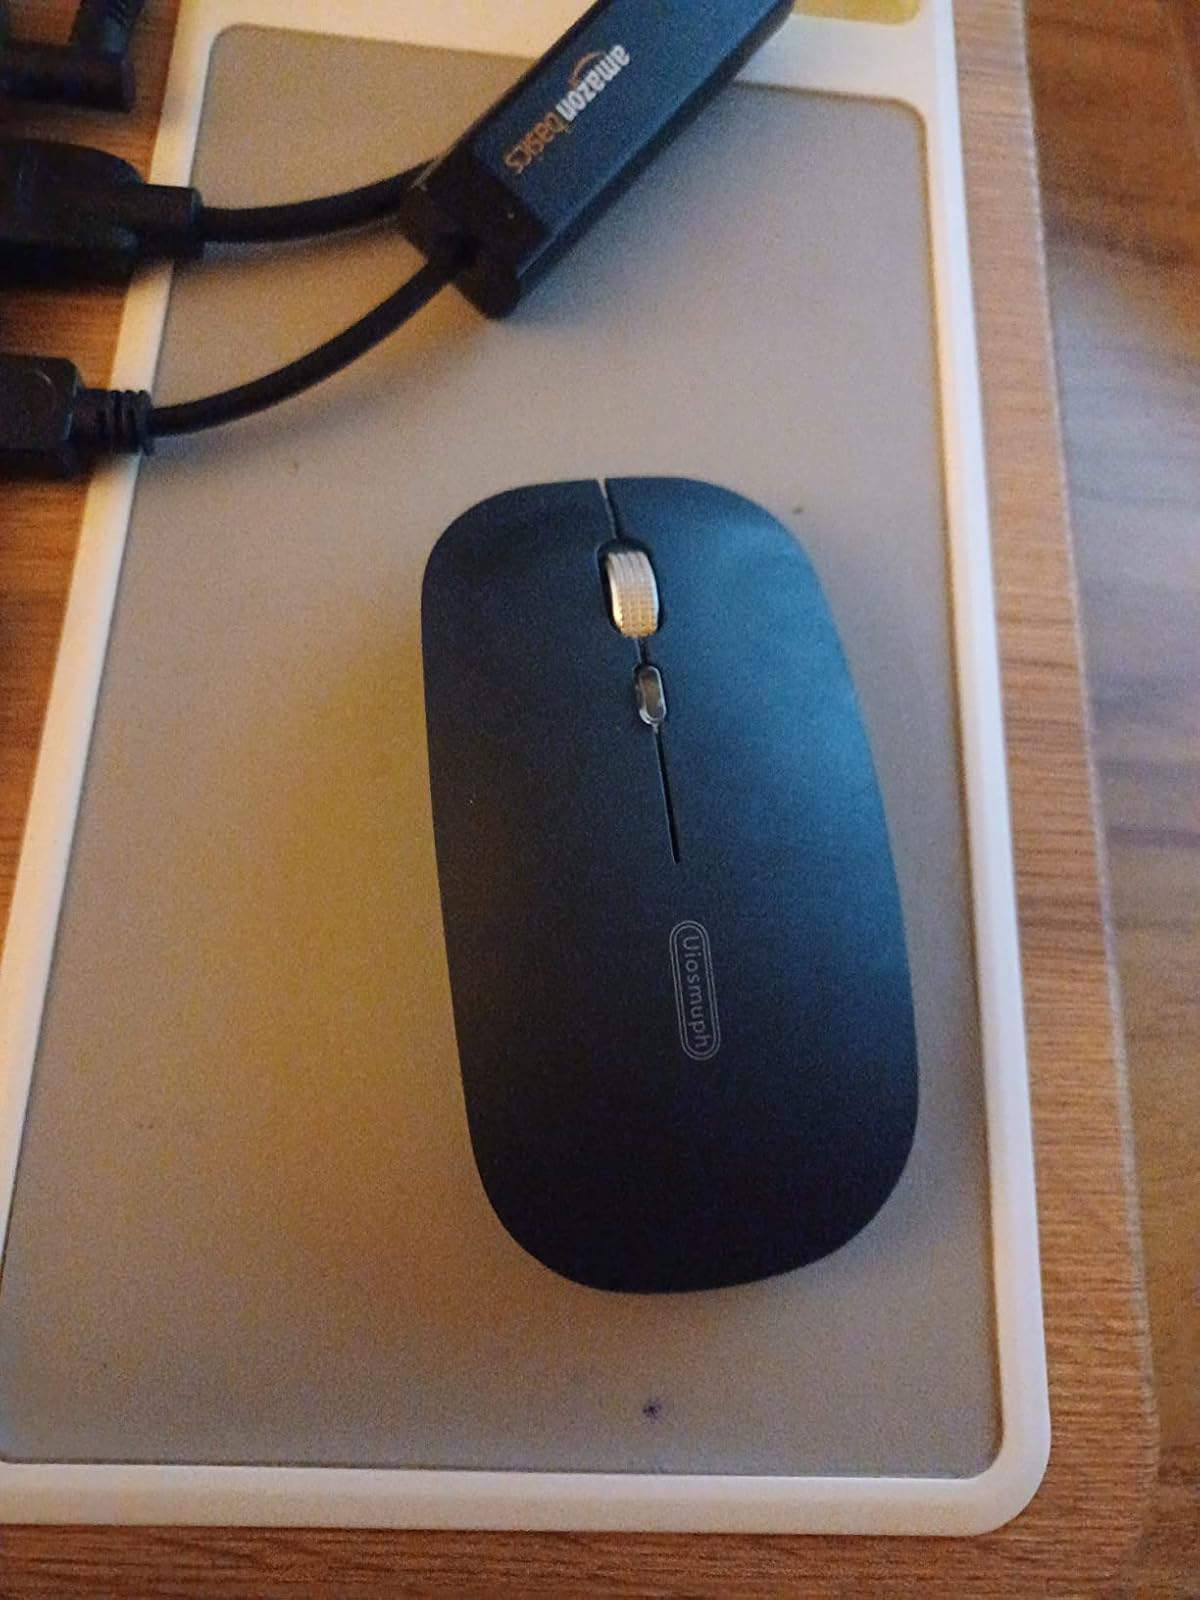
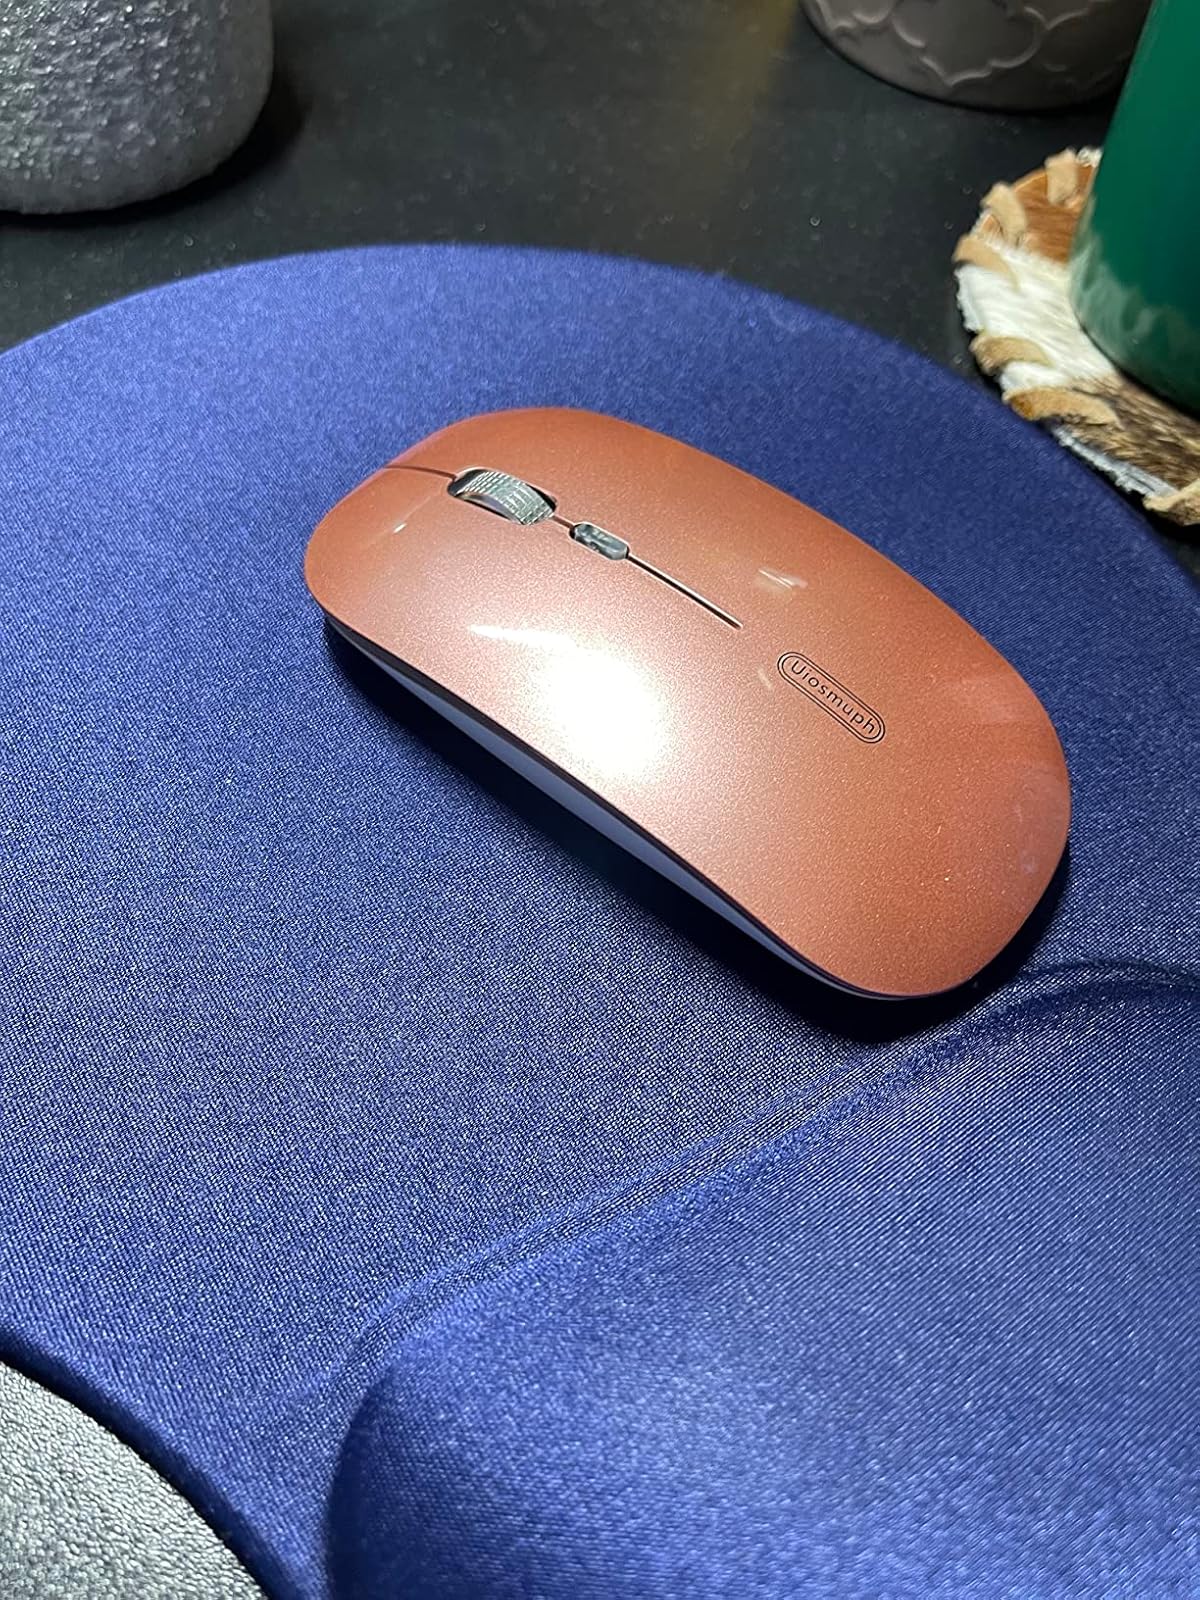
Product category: mouse
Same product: no